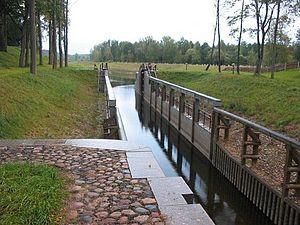
Le Canal d'Augustów est un canal navigable entre la Pologne en Voïvodie de Podlachie près d'Augustów et l'oblast de Grodno en Biélorussie qui relie le fleuve Vistule et le Niémen, en passant par les rivières Biebrza, Netta et Czarna Hancza. Au nord du canal s'étend la région de Mazurie.